Will Alsop

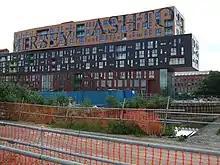
Will Alsop's apartment block at New Islington, Manchester (2009), is situated alongside the Ashton Canal, and the facades feature the names of local waterways. 9 storeys high, the building has been said to look like three potato chips on top of each other.

He was greatly influenced by his drawing tutor, Henry Bird while at foundation course at Northampton Art School. He recalled how he was taught to draw by him. He gave me a brick, told me to draw it and promptly left the room. I proceeded to draw it with all its shadows. On his return he went into a rage and chastised me for destroying the vision with shading, shouting: 'What is wrong with a simple line?' He insisted that I redo the drawing with line only so that I could begin to see the brick and its proportions. I drew that brick for two three hour sessions per week, line only, for three months. Eventually, he admitted that I had mastered the brick and I was allowed to progress onto the tin can.